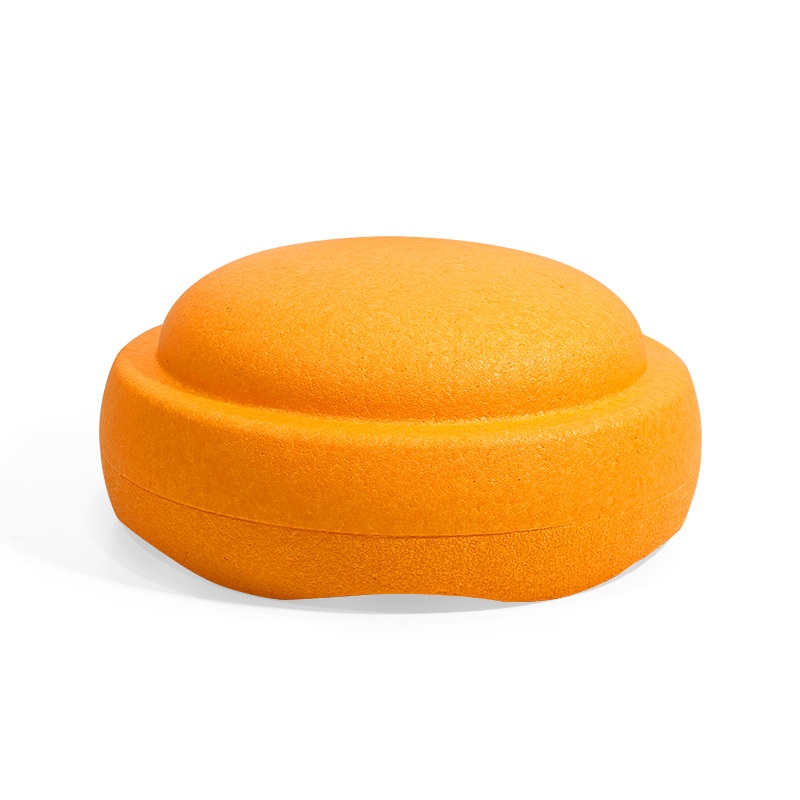
Rainbow Balance Stepping Stone - Sensory Training Toy for Kids, Orange circle Step
Rainbow Balance Stepping Stone - Sensory Training Toy for Kids, Single Color Step Product Description Encourage active play and sensory development with this Rainbow Balance Stepping Stone, designed for children's motor skill training. Crafted from durable, non-toxic EVA foam, this single stepping stone features a textured surface for added grip and stability, making it perfect for balance exercises, sensory integration, and early education activities.It adds a fun element to any playtime or learning environment. Lightweight and portable, this stepping stone can be used individually or combined with others to create a playful stepping path, helping kids improve coordination, balance, and confidence. Its soft yet sturdy construction ensures safety during use, while the bright colors stimulate visual engagement. Ideal for home, preschool, or therapy settings, this balance stone is a versatile tool for promoting physical activity and sensory development in young children. Key Features Material: Non-toxic EVA foam, safe and durable Design: Single stepping stone with textured surface Usage: Supports balance, coordination, and sensory training Portability: Lightweight and easy to move Specifications Material: EVA foam Weight: Lightweight for easy handling Suitable for: Children aged 3 and up Usage Environment: Indoor or outdoor on flat surfaces Important Notes This product is a children's toy and complies with Australian safety standards for children's products, including AS/NZS ISO 8124. Adult supervision is recommended during use to ensure safety, especially when multiple stones are stacked or used in a stepping path. Use on a flat, non-slip surface to prevent falls. Inspect the stepping stone for damage before each use and discontinue if any tears or cracks appear. This product does not contain lithium batteries. Returns, Refunds and Replacements Products that are received faulty, damaged, or not as described are eligible for a return, refund, or replacement in accordance with the Australian Consumer Law (ACL). We are committed to ensuring all products meet the standards of quality and reliability expected by our customers. However, please note that we do not accept returns or provide refunds for change of mind. We encourage you to carefully consider your purchase to ensure it meets your needs and expectations. Delivery Timeframe Please note that we cannot guarantee the exact date of arrival, and the delivery timeframes (excluding weekends and public holidays) are as follows: For customers in Victoria, approximately 7-10 working days; For customers in NSW, SA, ACT, and QLD, approximately 9-12 working days; For customers in WA, NT, and TAS, approximately 9-12 working days.
Brand: dropshipzone
Category: Toys & Games > Toys > Sports Toys > Fitness Toys